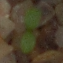
Label: shepherds_purse